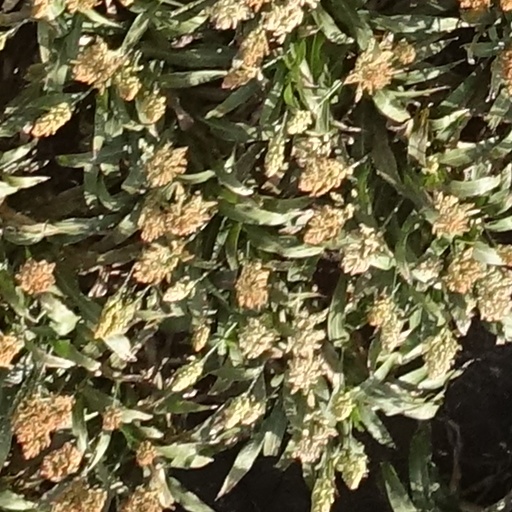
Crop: sorghum